Thunderbolts (comics)

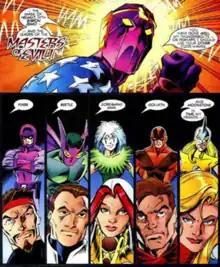

Baron Helmut Zemo puts out a call for any members of prior incarnations of the Masters of Evil to assist him in a rescue attempt of Goliath (his former bodyguard). Those who answer the call include Beetle, Fixer, Moonstone and Screaming Mimi. Surprised that so many of his former allies were still loyal to him, Zemo was inspired to resurrect the Masters of Evil once again. Before they could strike, the Avengers and the Fantastic Four were apparently killed by the villain Onslaught.